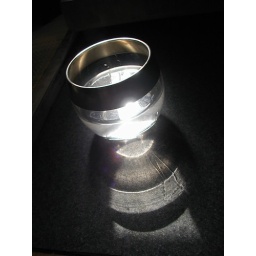
Nice light through the window by chance one day on the kitchen counter.. not set up at all.